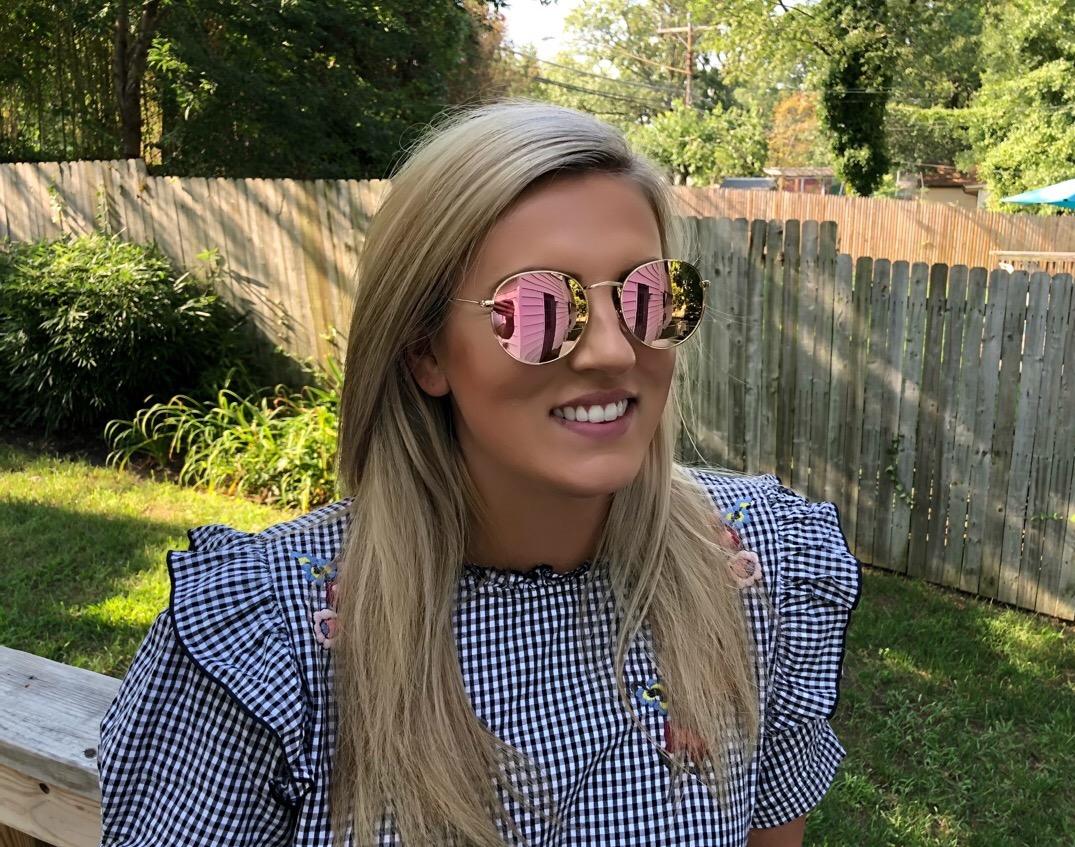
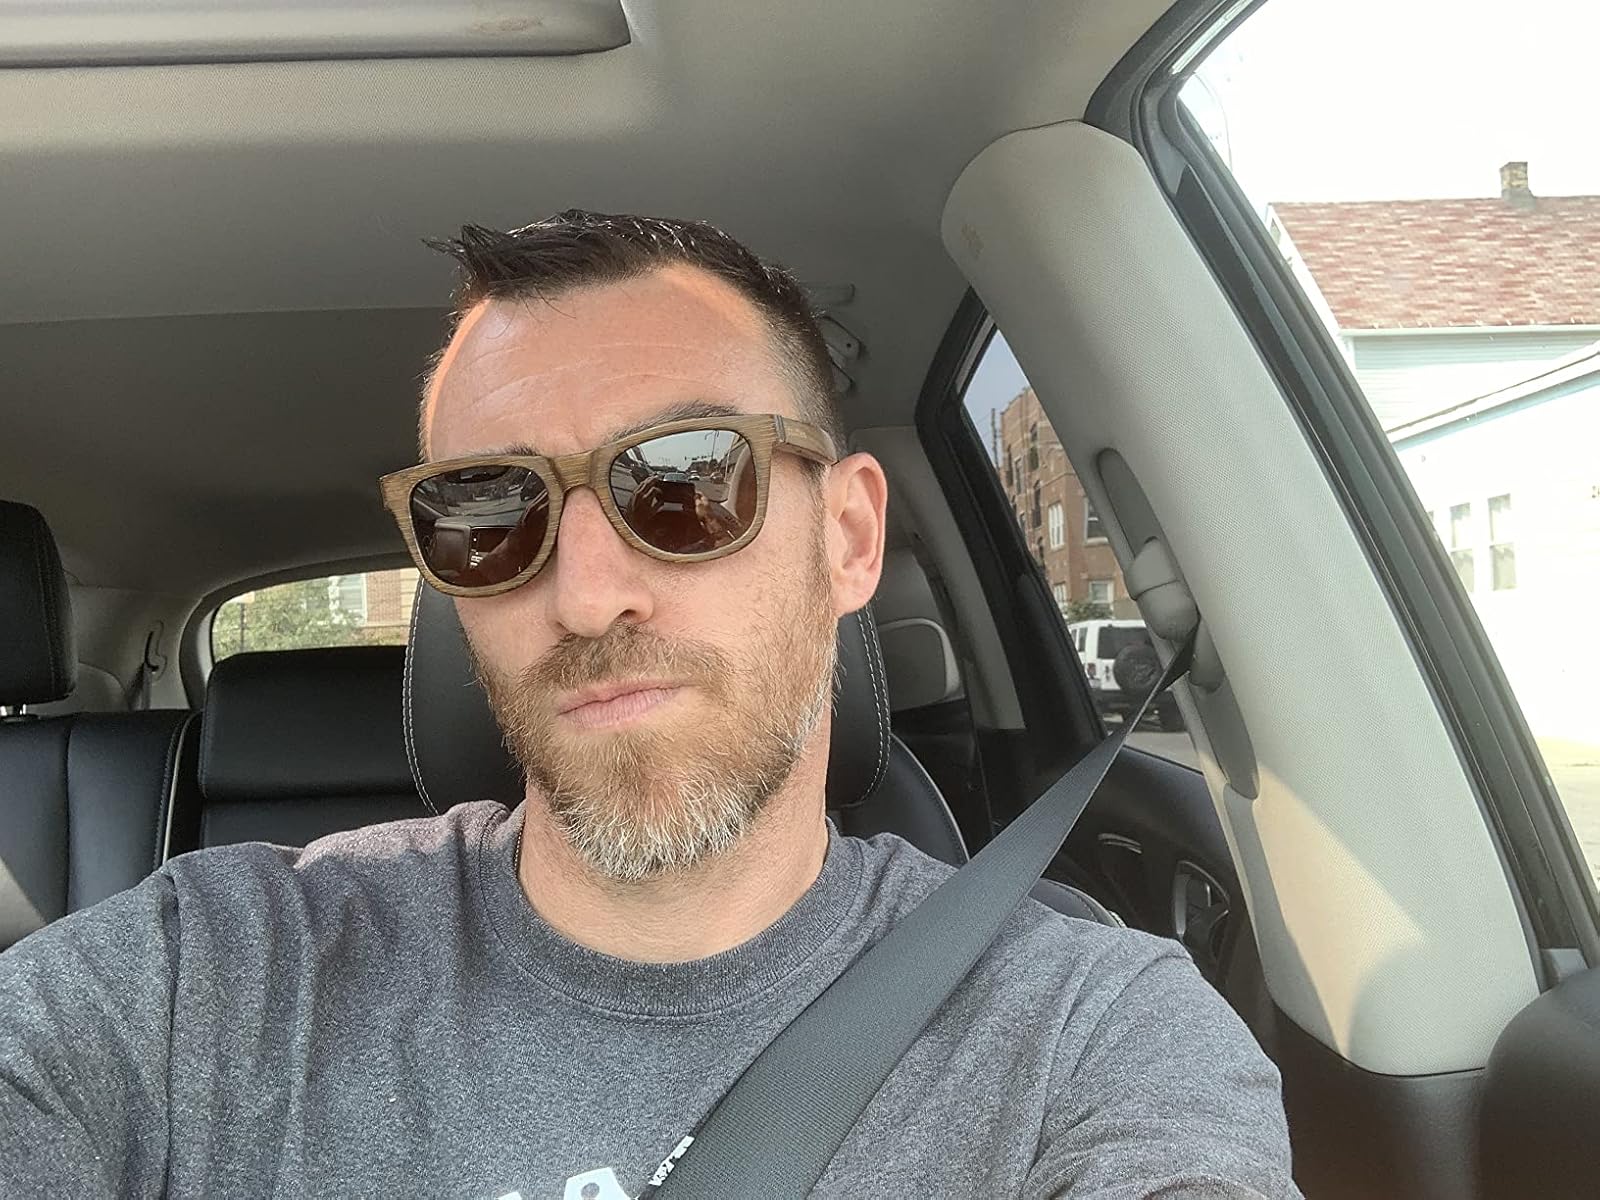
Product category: accessories_sunglasses
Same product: no